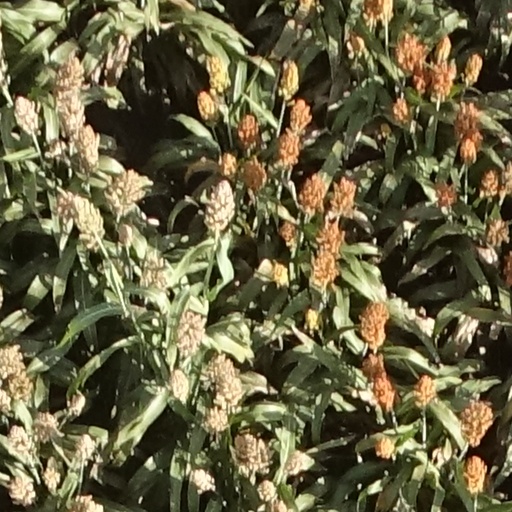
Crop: sorghum